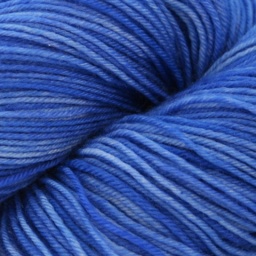
the regular in blue plate special reskeined/detail